Varbola Stronghold

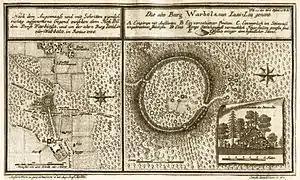
Map of Varbola by L. A. Mellin

During the Livonian crusade Livonian Brothers of the Sword invaded the territory and the people from Varbola asked for the terms of peace. The terms offered by Volquin, the Master of the Livonian Brothers of the Sword were: accepting Christianity and giving hostages. The proposal was accepted by Varbolians. The hostages were freed at the request of the envoys of the Danish king Valdemar II who had taken control over Northern Estonia. They asked that the hostages be turned over to them, as part of Estonia already belonged to the king of Denmark since it was promised by the bishops of Livonia. Master Volquin, unaware of the promise, honored the king of Denmark and the request under condition "that the rights of the Livonian Brothers of the Sword shall not be diminished thereby" and returned the hostages to their fathers. Thereafter the people of Varbola became the subjects of the King of Denmark. On the basis of the Danish Census Book the estate surrounding the Varbola trading center remained a possession of the Lode family, nobility of Estonian origin at the time. The Danish king and his son Knut owned parts of the Lohu stronghold area, and the entire Keava stronghold area in Harju County.